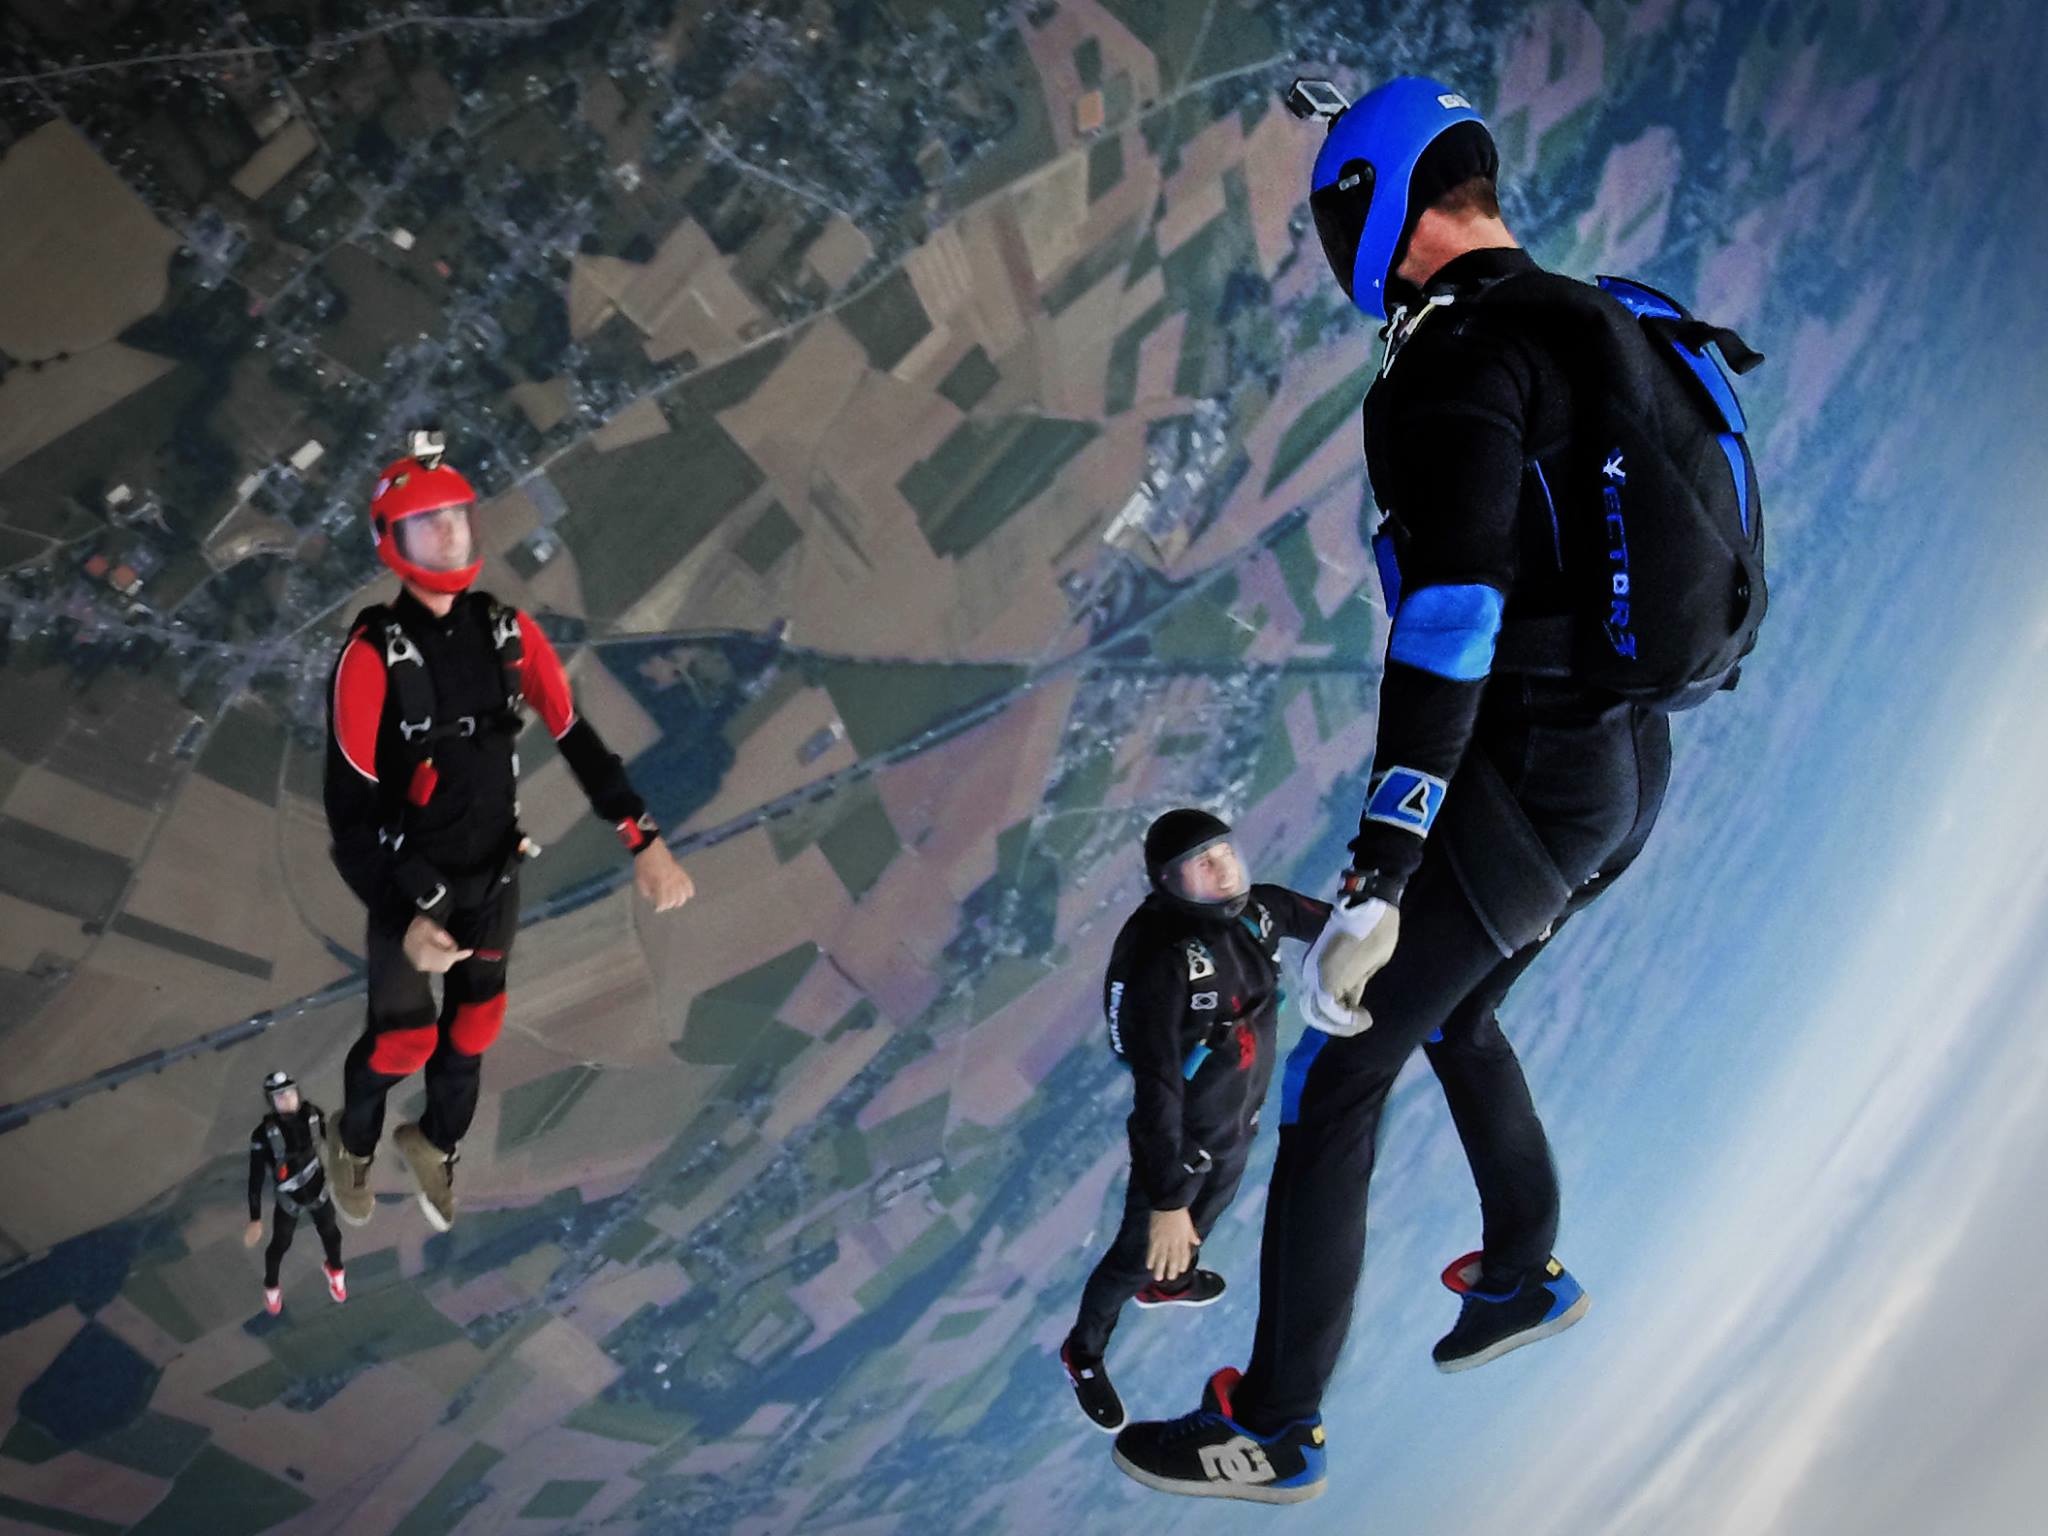
man, person, sport, snowboard, extreme sport, sports equipment, skydiving, skydive, winter sport, sports, skating, footwear, parachuting, ice skating